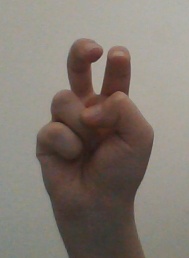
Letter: toot